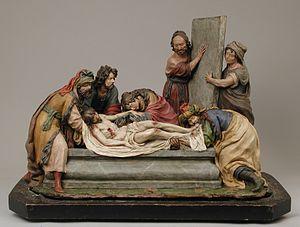
Luisa Roldán, née le 8 septembre 1652 à Séville et morte le 10 janvier 1706 à Madrid, est une sculptrice espagnole de l'époque baroque. Elle est la première femme sculpteur en Espagne dont on ait conservé la trace.